Tim Commandeur

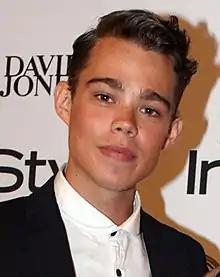
Timothy Commandeur in 2013

Timothy Commandeur (born 21 June 1990) is an ARIA Award–winning Sydney-based drummer and producer, best known as the drummer in Operator Please and Panama.